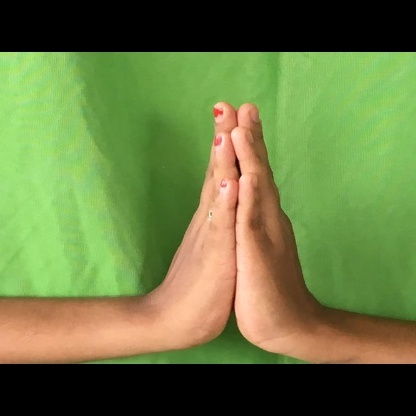
Mudra: Anjali